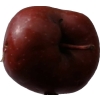
Label: Apple 18